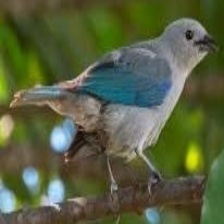
Species: AZURE TANAGER
Scientific name: THRAUPIS CYANOPTERA